Stan Musial

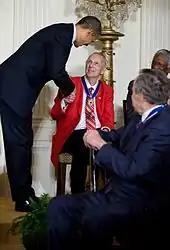
President Barack Obama awards the 2010 Presidential Medal of Freedom to Stan Musial in a ceremony in the East Room of the White House February 15, 2011.

Musial was named a vice president of the St. Louis Cardinals in September 1963, and he remained in that position until after the 1966 season. From February 1964 to January 1967, he also served as President Lyndon B. Johnson's physical fitness adviser, a part-time position created to promote better fitness among American citizens. Before the 1967 season began, the Cardinals named Musial the team's general manager, and he oversaw the club's World Series championship that year. He won the allegiance of Cardinals players by making fair offers from the outset of player-contract negotiations and creating an in-stadium babysitting service so players' wives could attend games.